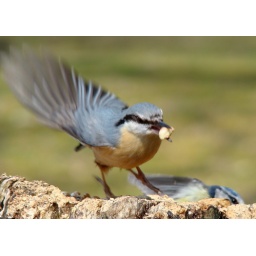
As the Nuthatch flew in the poor little blue tit had to duck out the way!